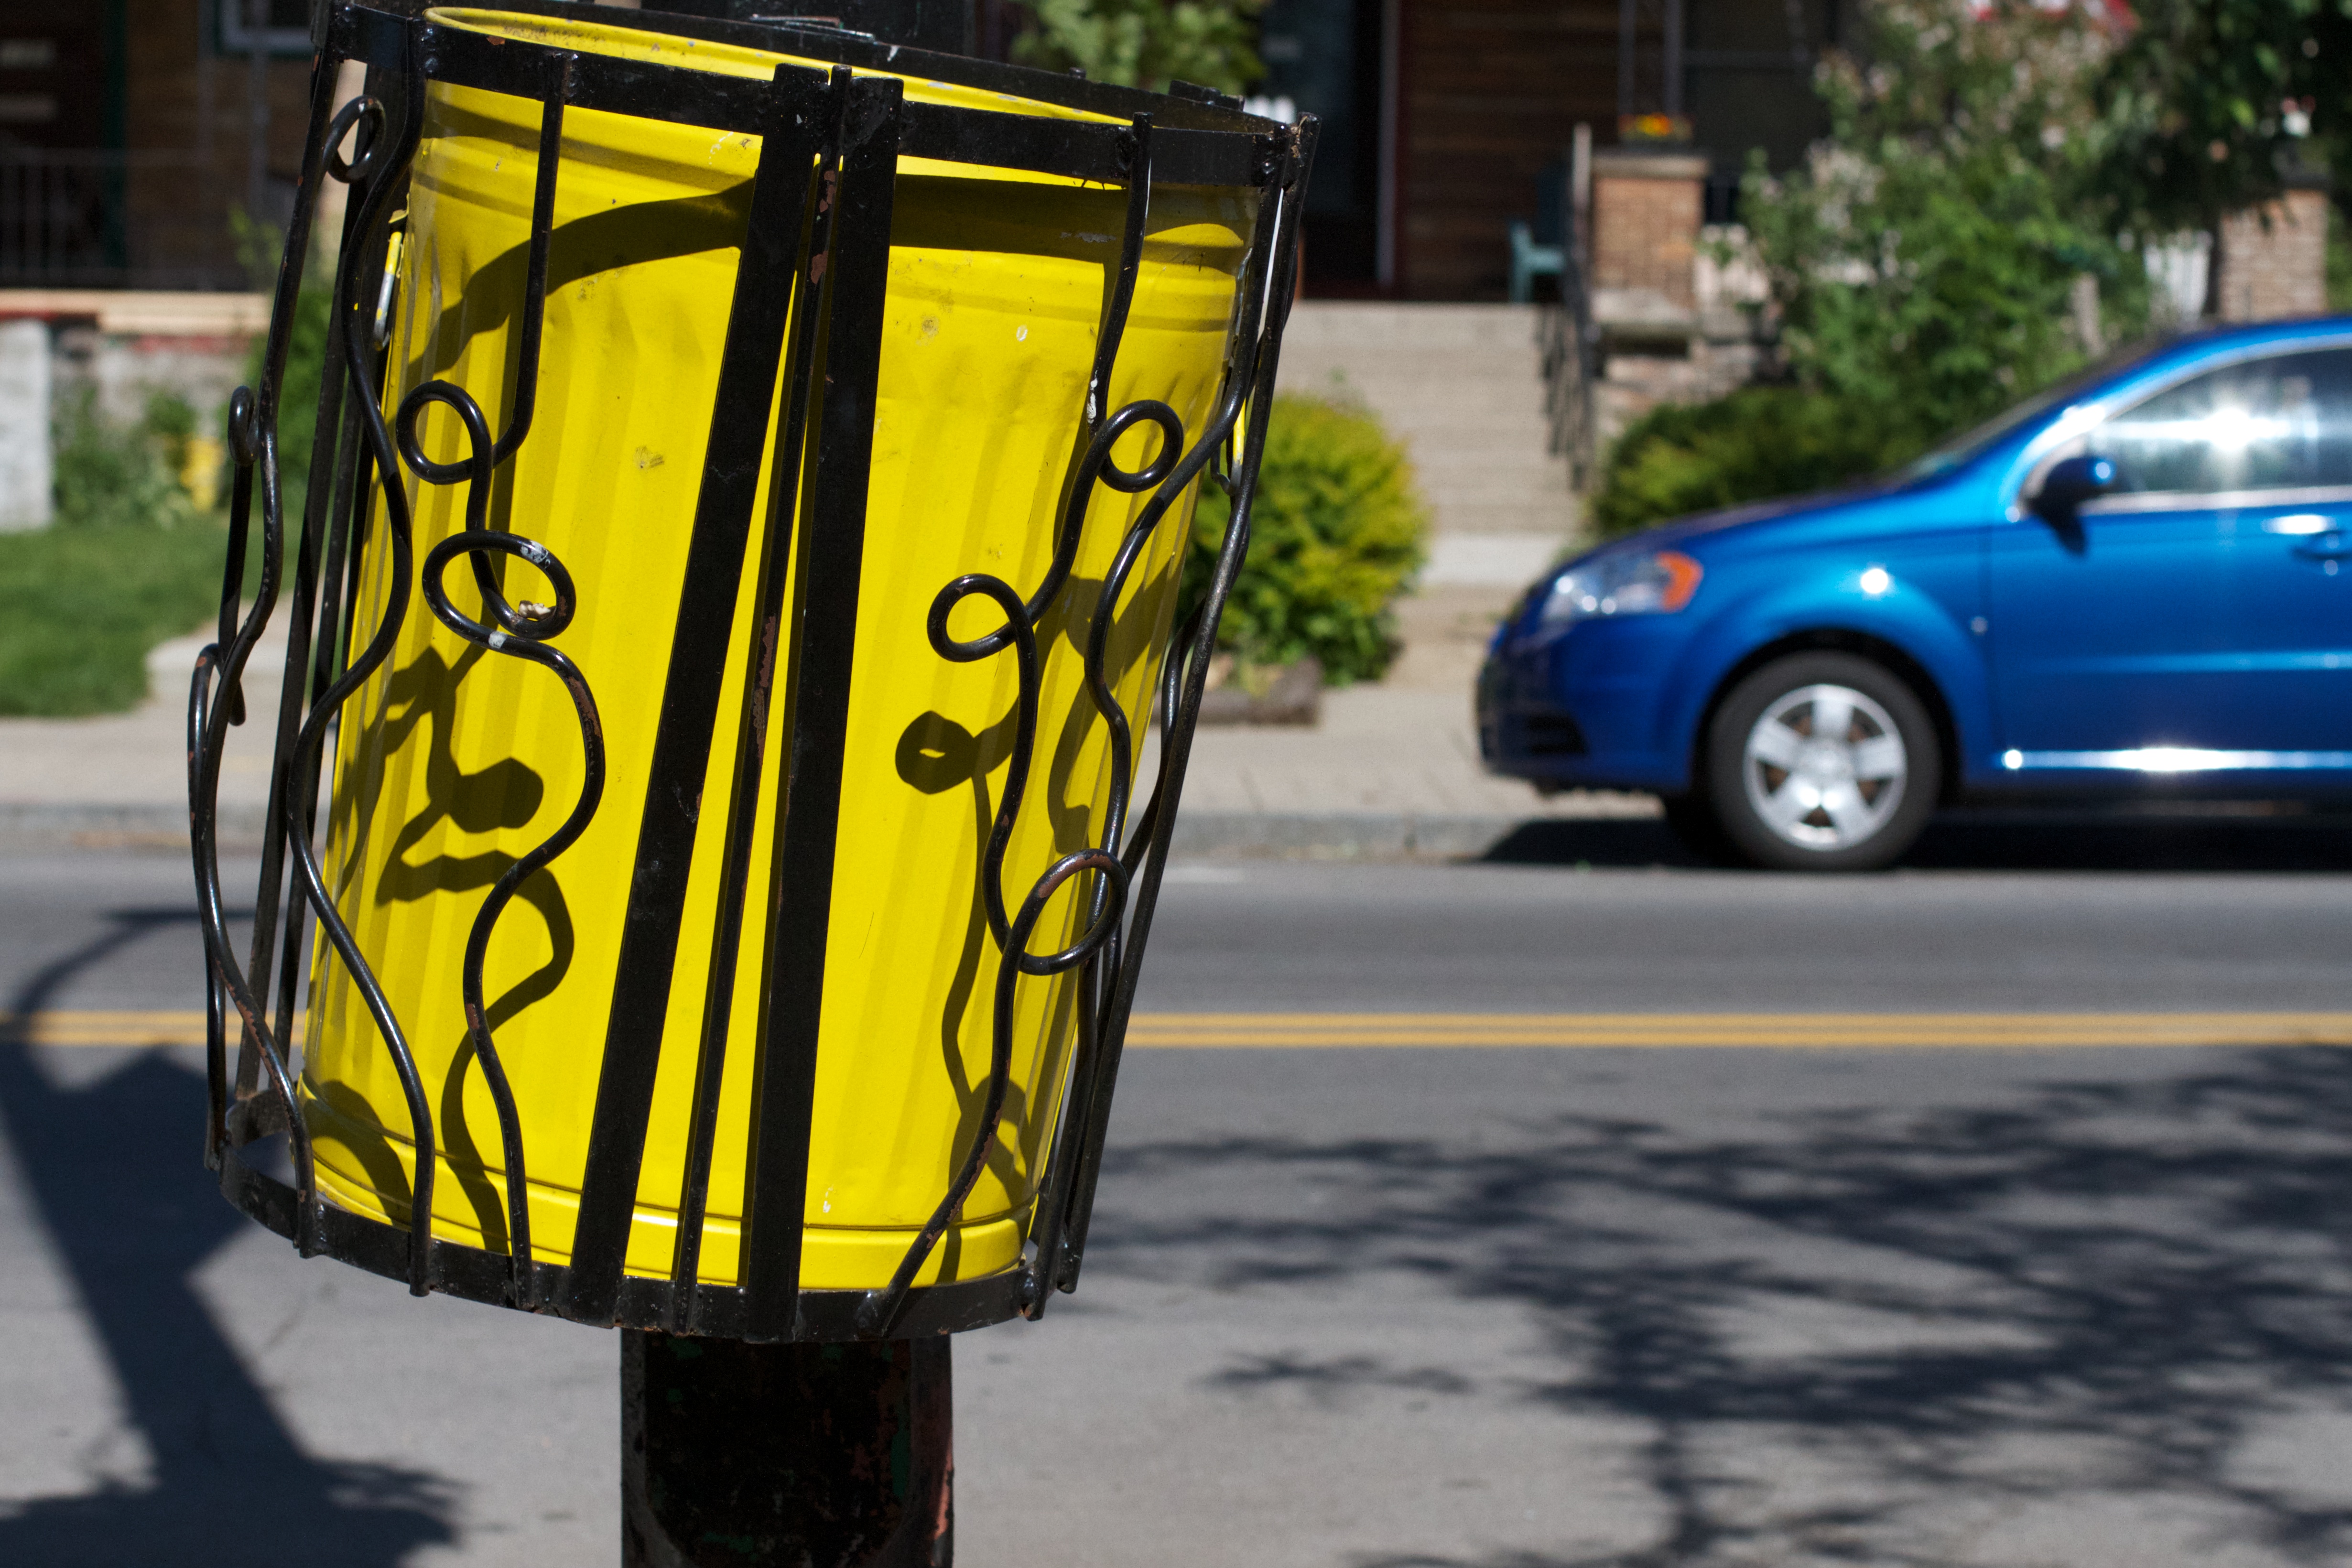
vehicle, color, yellow, lighting, raildog